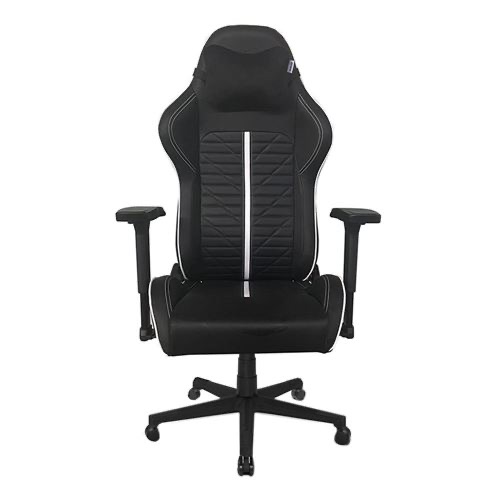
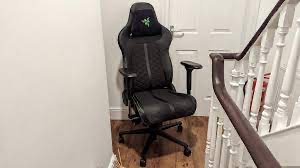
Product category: items_chair
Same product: no